Answer in natural language. Considering the relative positions, where is Doorway (highlighted by a blue box) with respect to Doorway (highlighted by a green box)? Choose between the following options: right or left
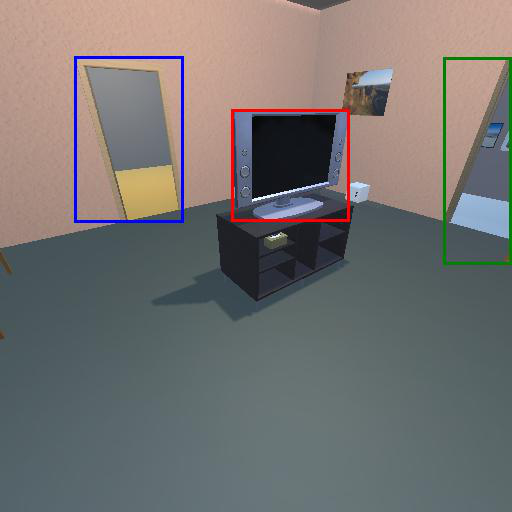
<answer>left</answer>